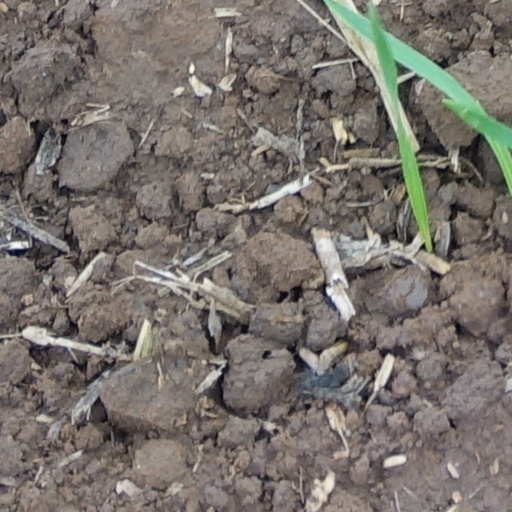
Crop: wheat